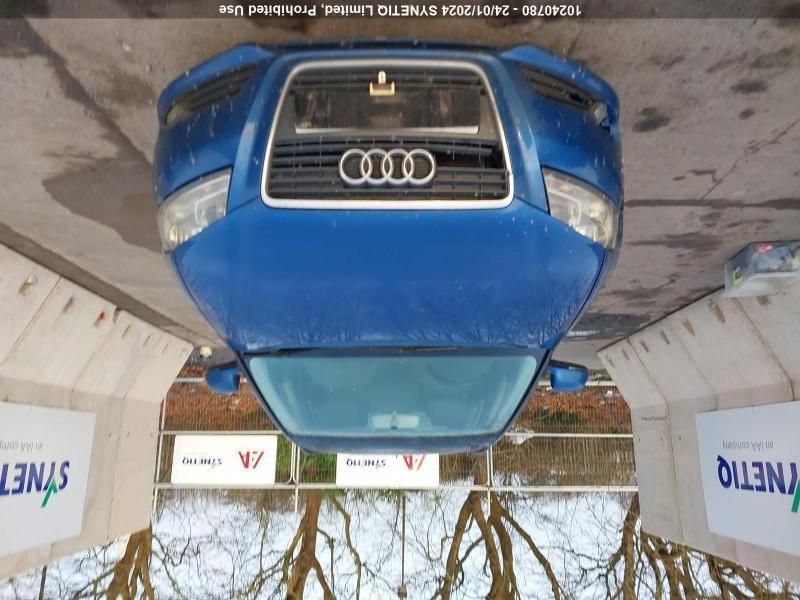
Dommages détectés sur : plaque d'immatriculation avant, capot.
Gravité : majeur